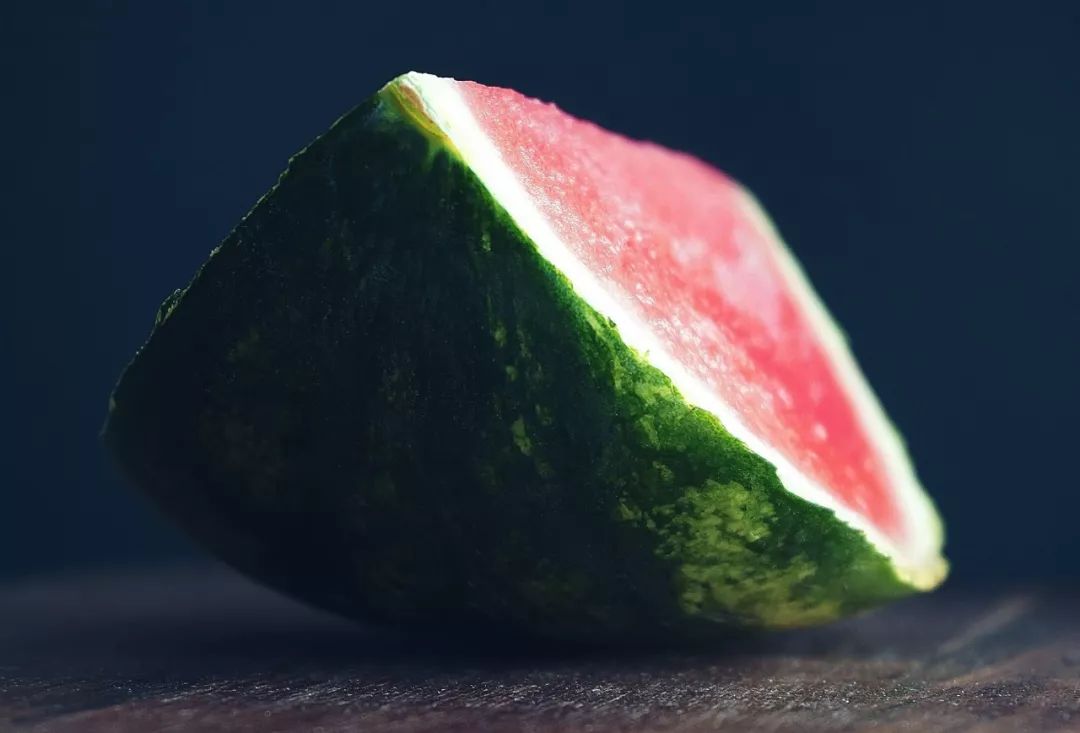
Label: trash